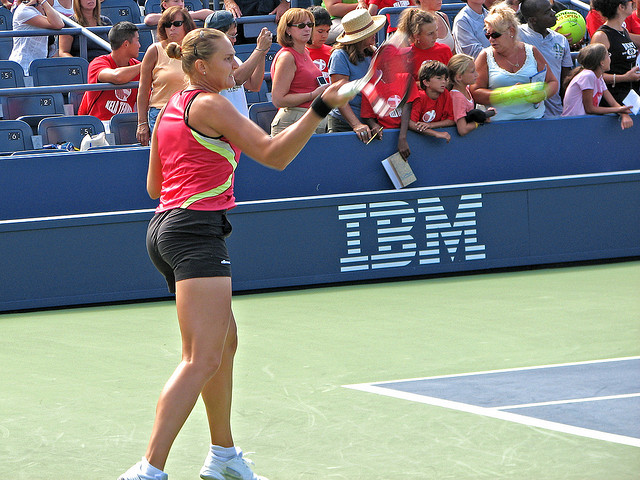
một nữ vận động viên tennis đang chuẩn bị đánh bóng